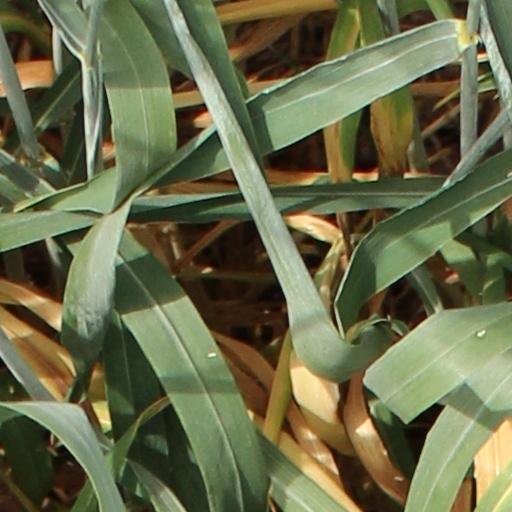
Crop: wheat